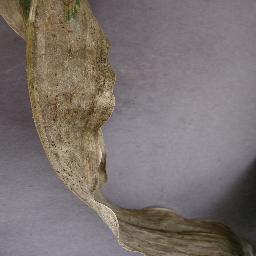
Label: Corn_(Maize)___Northern_Leaf_Blight